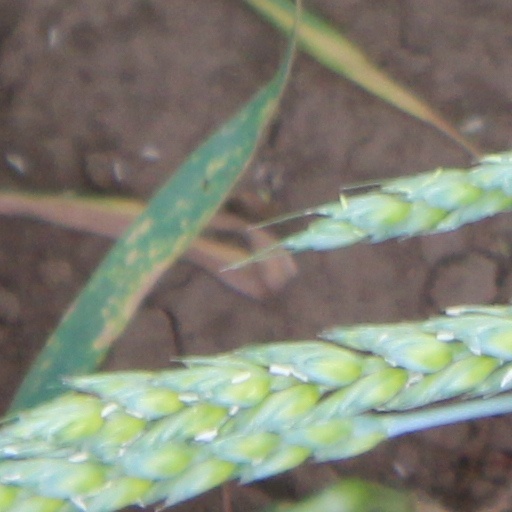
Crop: wheat